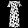
Label: Dress